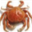
Label: cra